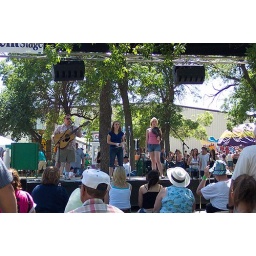
The gal in the white hat is grandma!